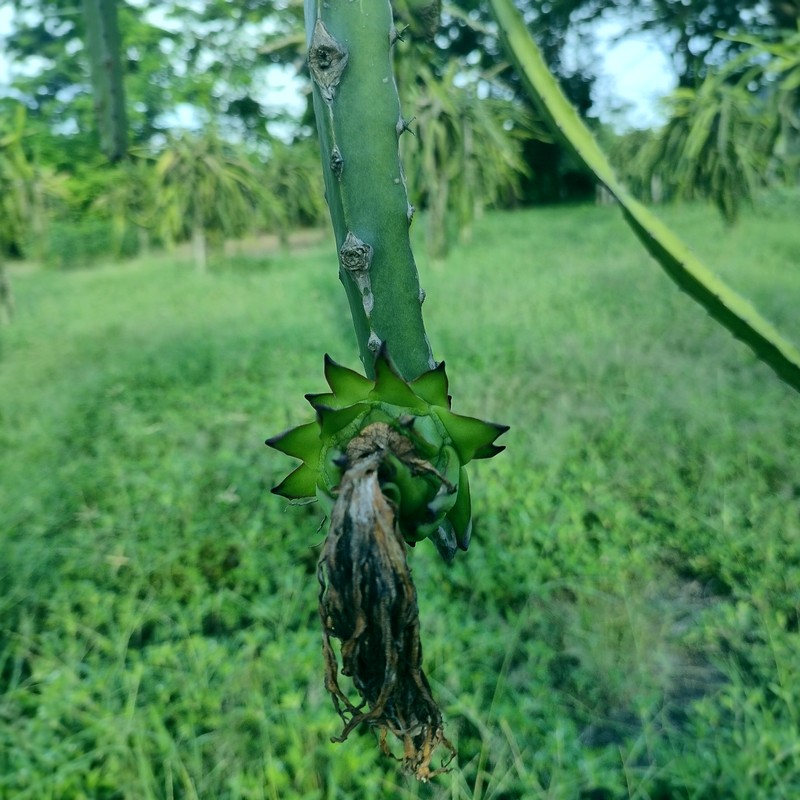
Label: Immature Dragon Fruit